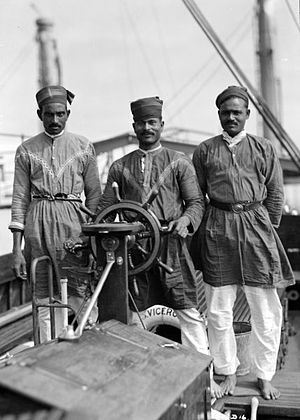
Lascar (person)
Tre lascarer på fartøjet RMS Viceroy of India
En lascar var en sømand eller en person, som var tilknyttet en milits.